Lozenge camouflage

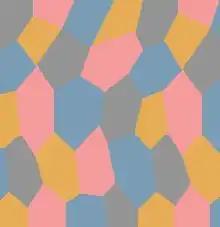
A light-toned four-color, or "Vierfarbiger" lozenge camouflage pattern typical of daytime operations for underside use

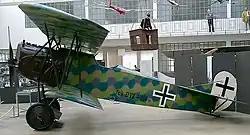
A Fokker D.VII shows a four-color "Lozenge-Tarnung" (lozenge camouflage), and its early "Balkenkreuz" black "core cross" on the fuselage has a white outline completely surrounding it.

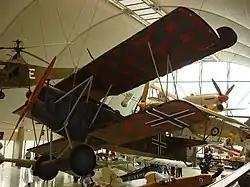
Another Fokker D.VII with a typical five-color pattern

Lozenge camouflage was a military camouflage scheme in the form of patterned cloth or painted designs used by some aircraft of the Central Powers in the last two years of , primarily those of the Imperial German "Luftstreitkräfte". It takes its name from the repeated polygon shapes incorporated in the designs, many of which resembled lozenges. In Germany it was called "Buntfarbenaufdruck" (multi-colored print) but this designation includes other camouflage designs such as "Splittermuster" and "Leibermuster", and does not include hand-painted camouflage.